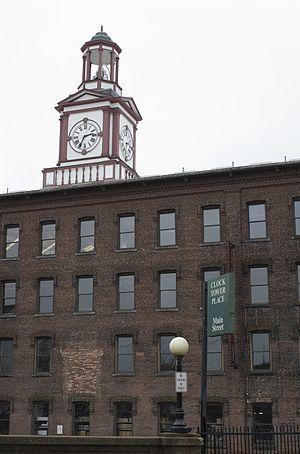
Digital Equipment Corporation était une entreprise de l'industrie informatique fondée en 1957 aux États-Unis.